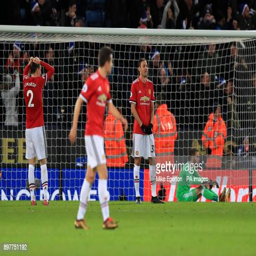
football player appears dejected during the match